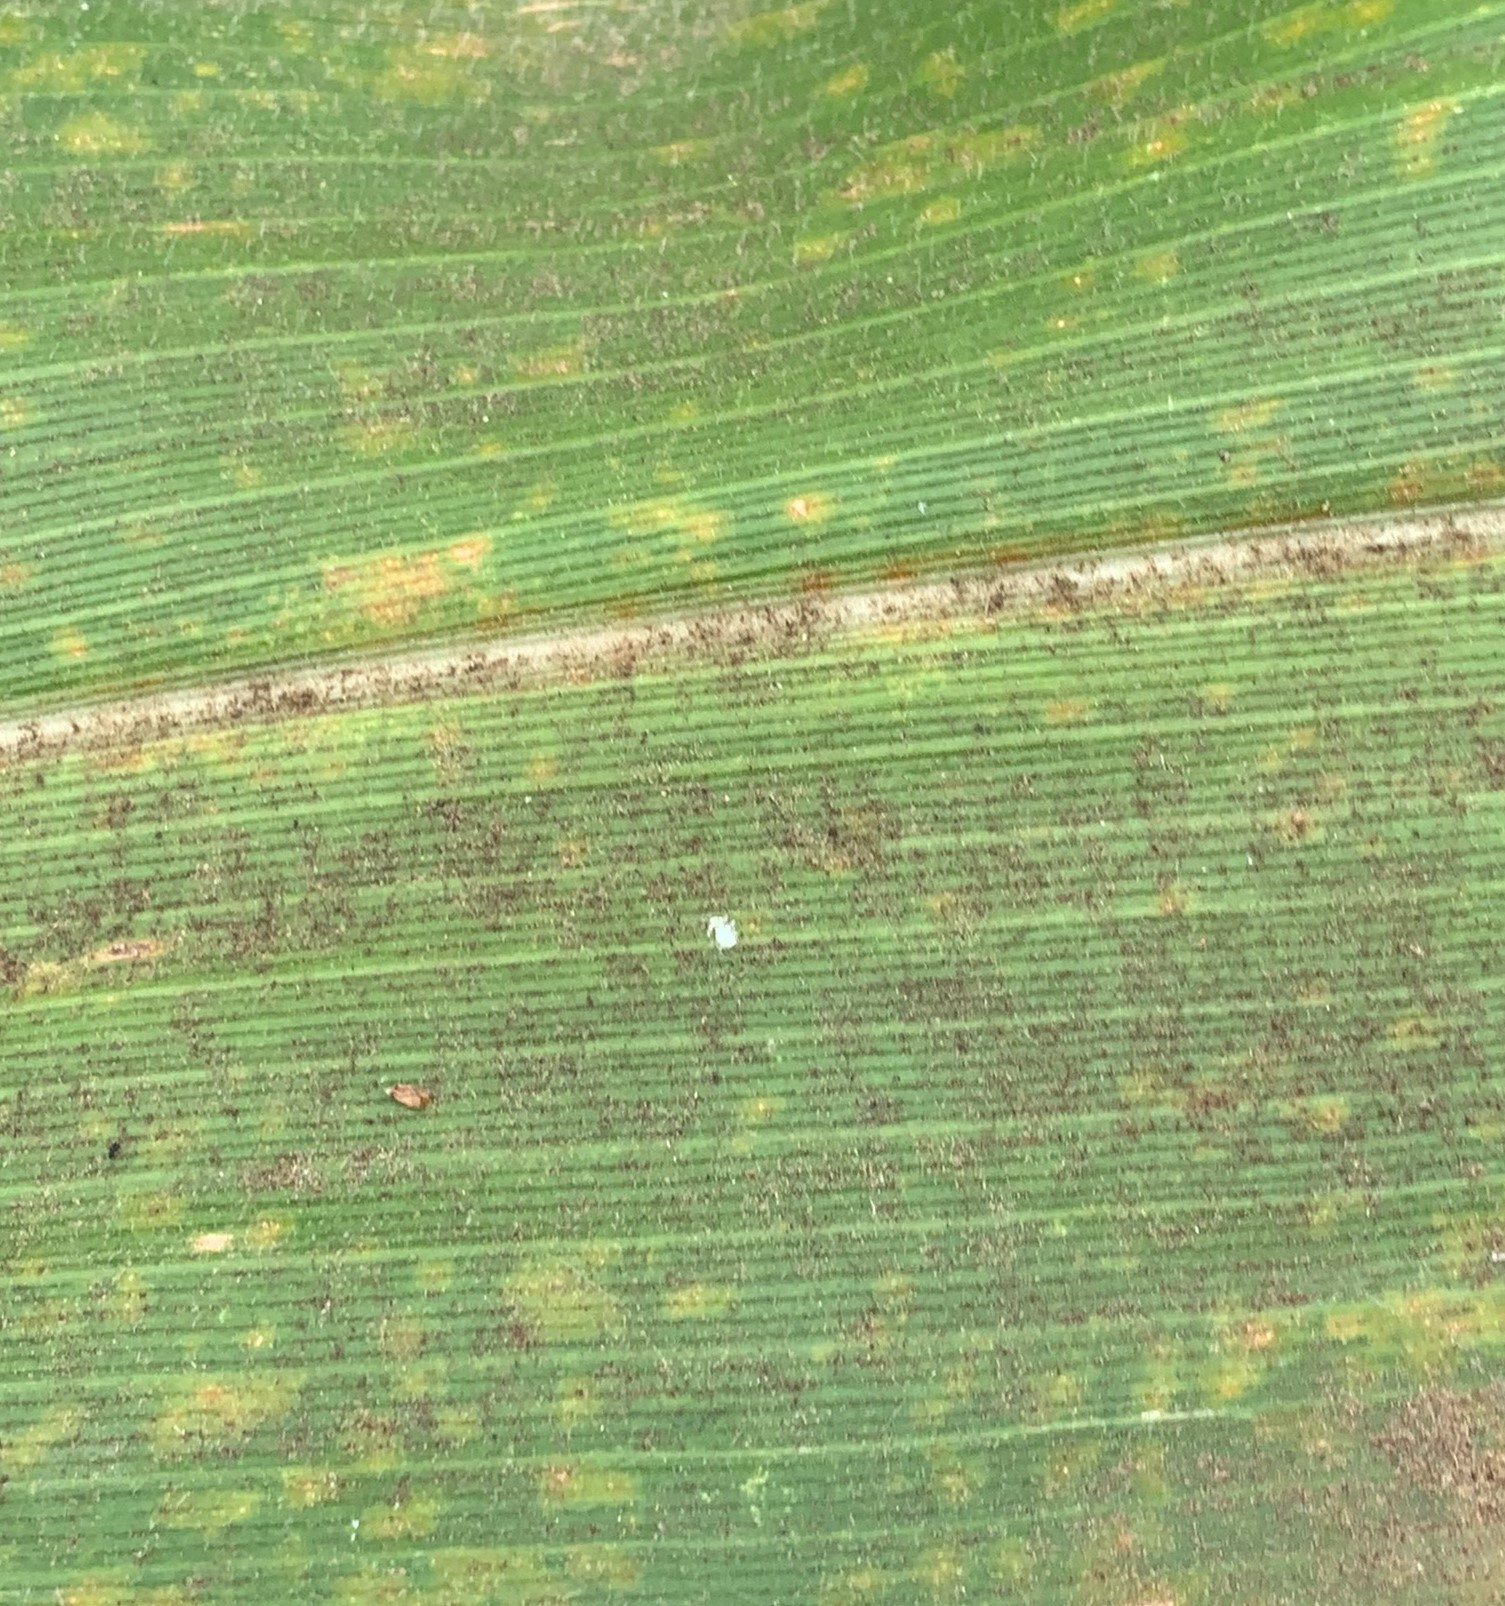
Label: MLN